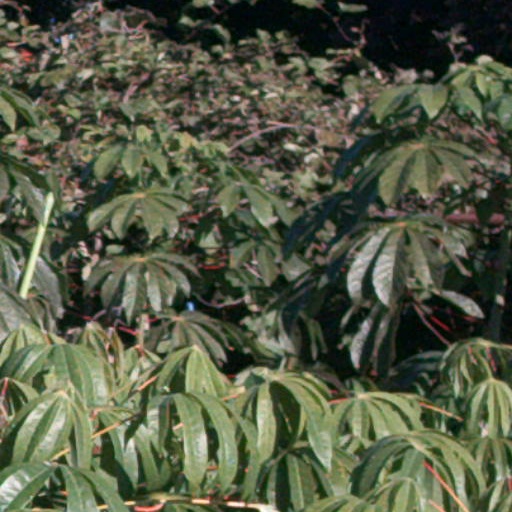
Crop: cassava